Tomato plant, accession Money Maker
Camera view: tilt-top (135 deg); turntable rotation: 270 degrees
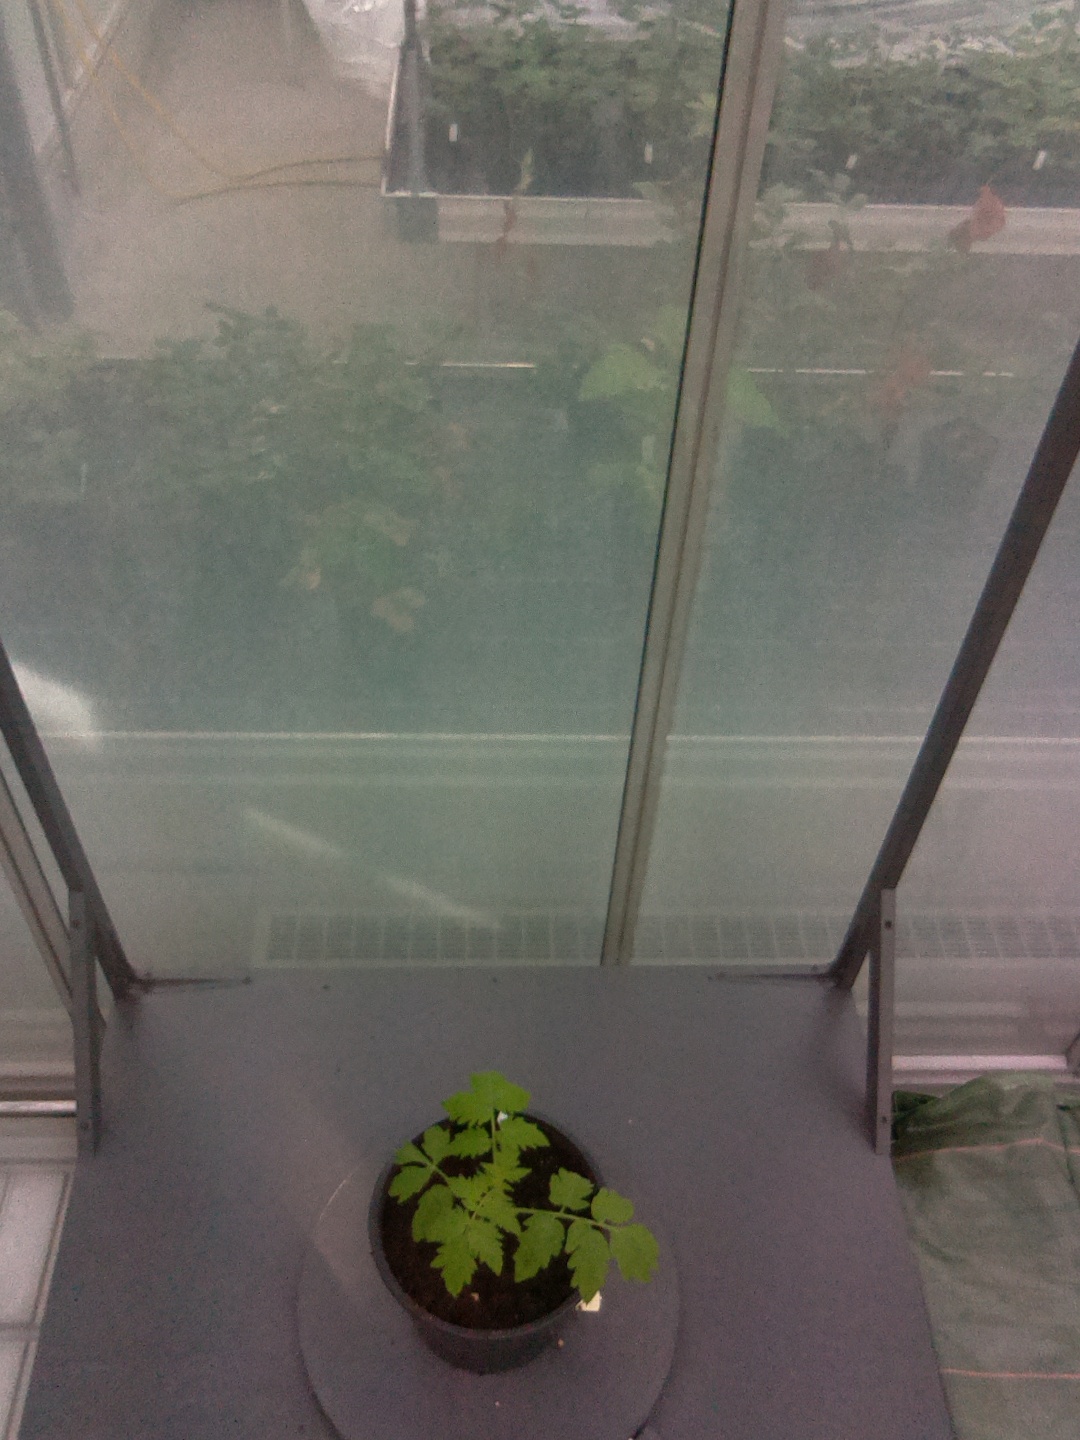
BBCH growth stage 13: 6 of true leaves visible